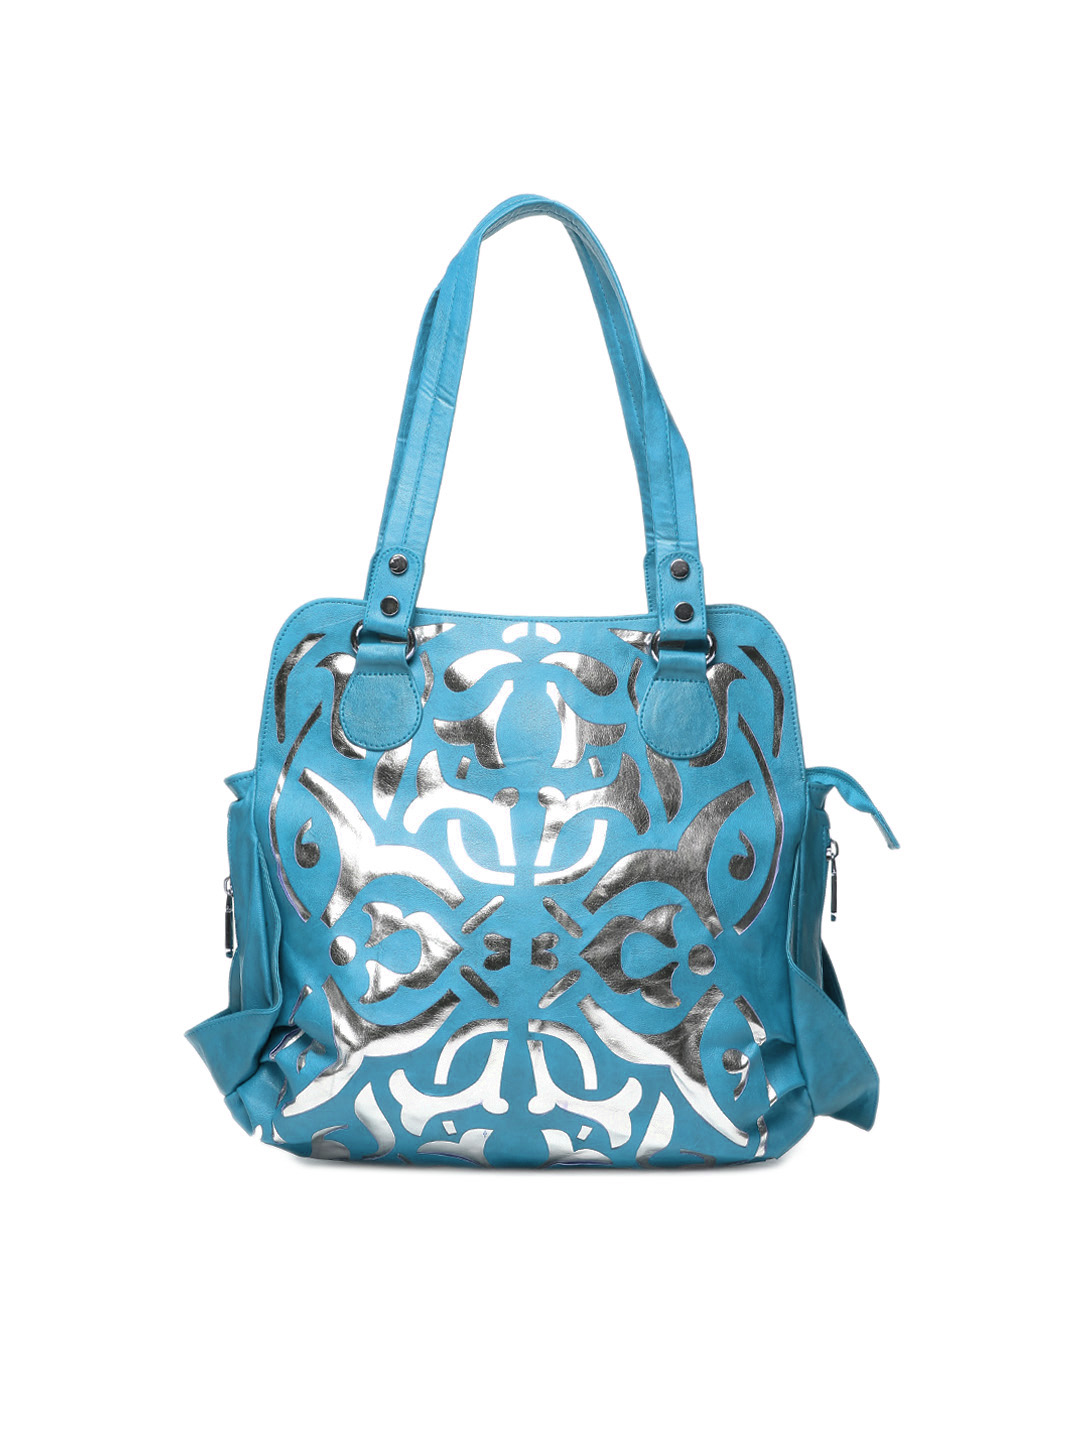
Murcia Women Blue Handbag
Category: Accessories / Bags / Handbags
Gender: Women
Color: Blue
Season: Summer 2015
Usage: Casual